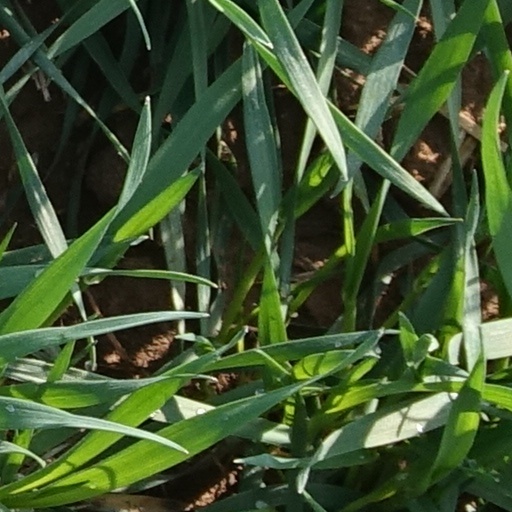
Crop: wheat